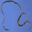
Label: worm